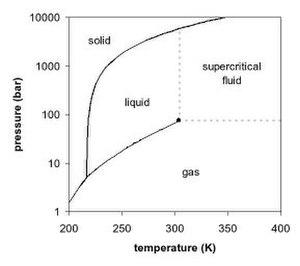
L’injection de dioxyde de carbone est un processus par lequel le dioxyde de carbone est injecté dans un réservoir de pétrole pour augmenter le rendement lors de l'extraction du pétrole.